Lost in Paradise (Evanescence song)

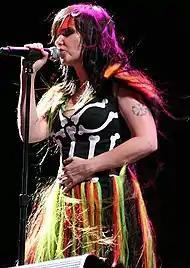
"Lost in Paradise" was inspired by the song "Jóga" (1997) by Icelandic recording artist Björk ("pictured").

"Lost in Paradise" was written by Evanescence frontwoman Amy Lee while production was handled by Nick Raskulinecz. The song was recorded at Blackbird Studio in Nashville, Tennessee in 2011. A snippet of the song premiered on July 15, 2011 on MTV News, three months prior to the release of its album, "Evanescence". During an interview Lee said, "That's the one that made us cry ... like, literally, just in here, working on it, there have been tears." At first, Lee anticipated that the song would become a B-side at most, thinking of the song as too personal for an album track.